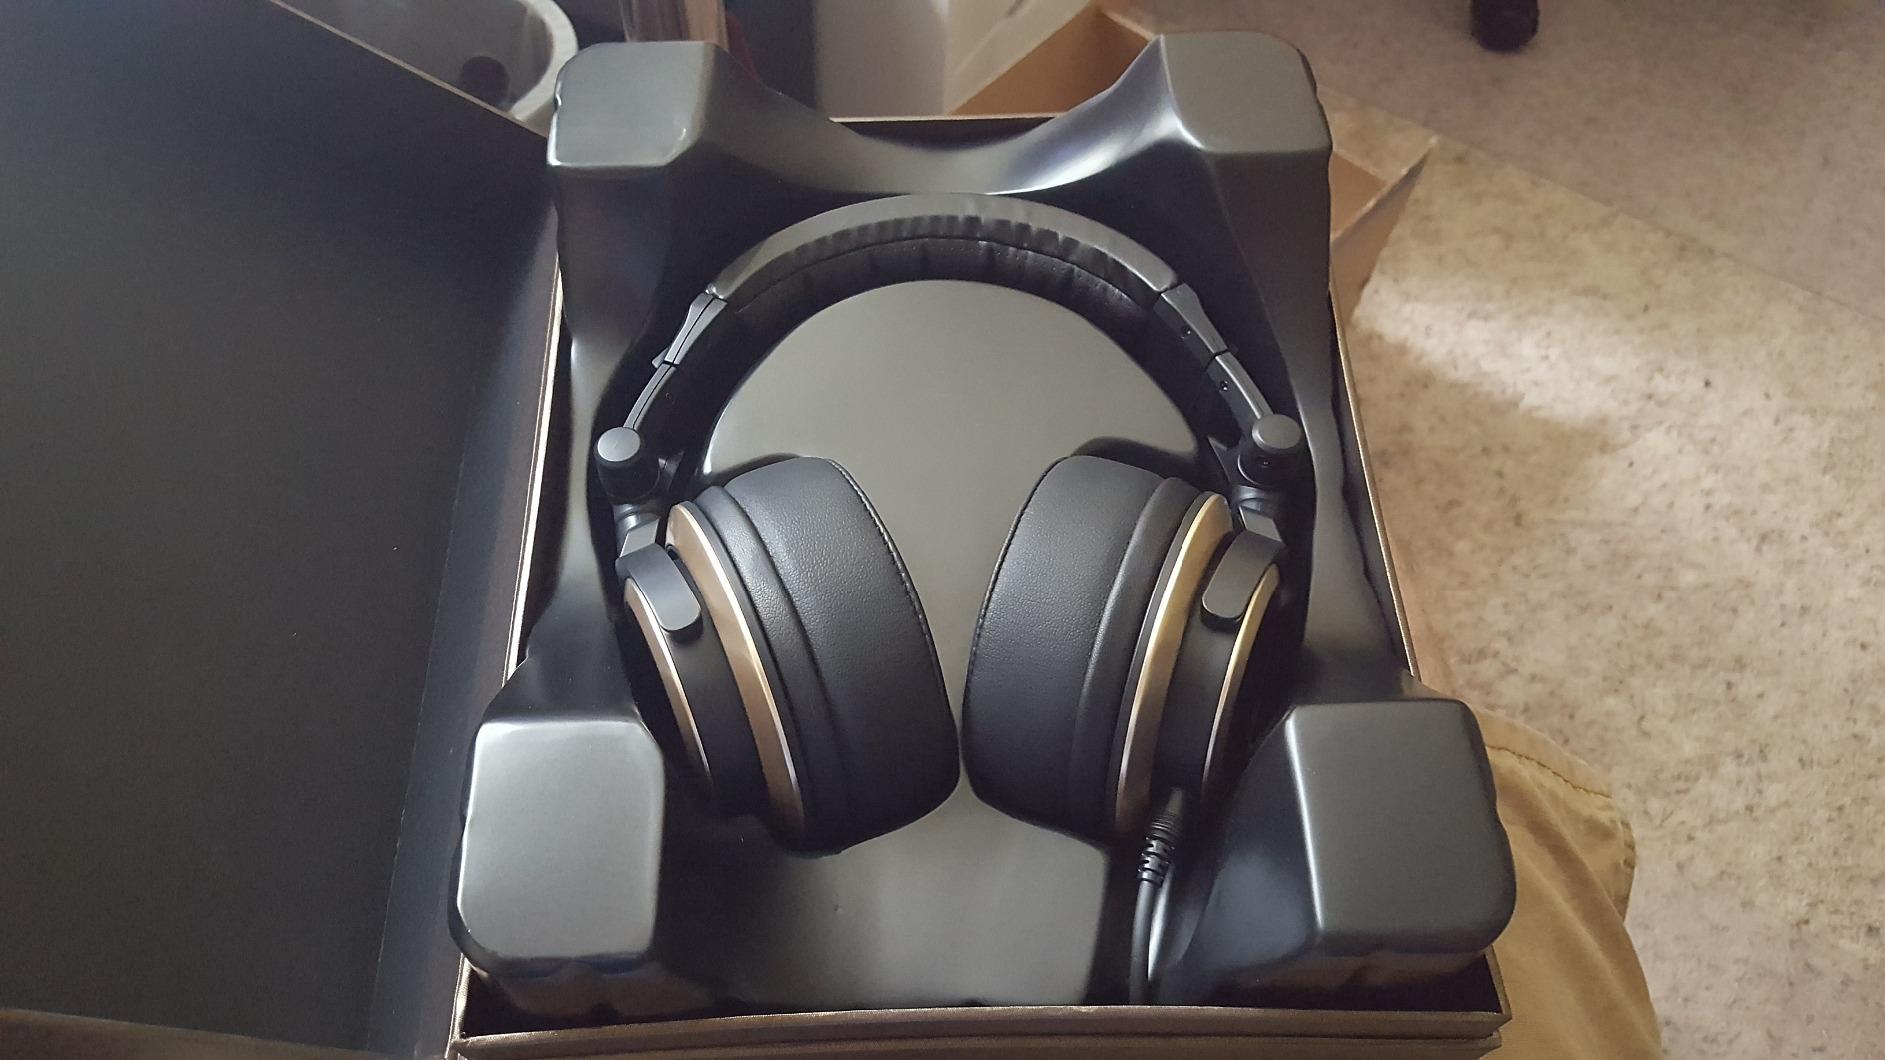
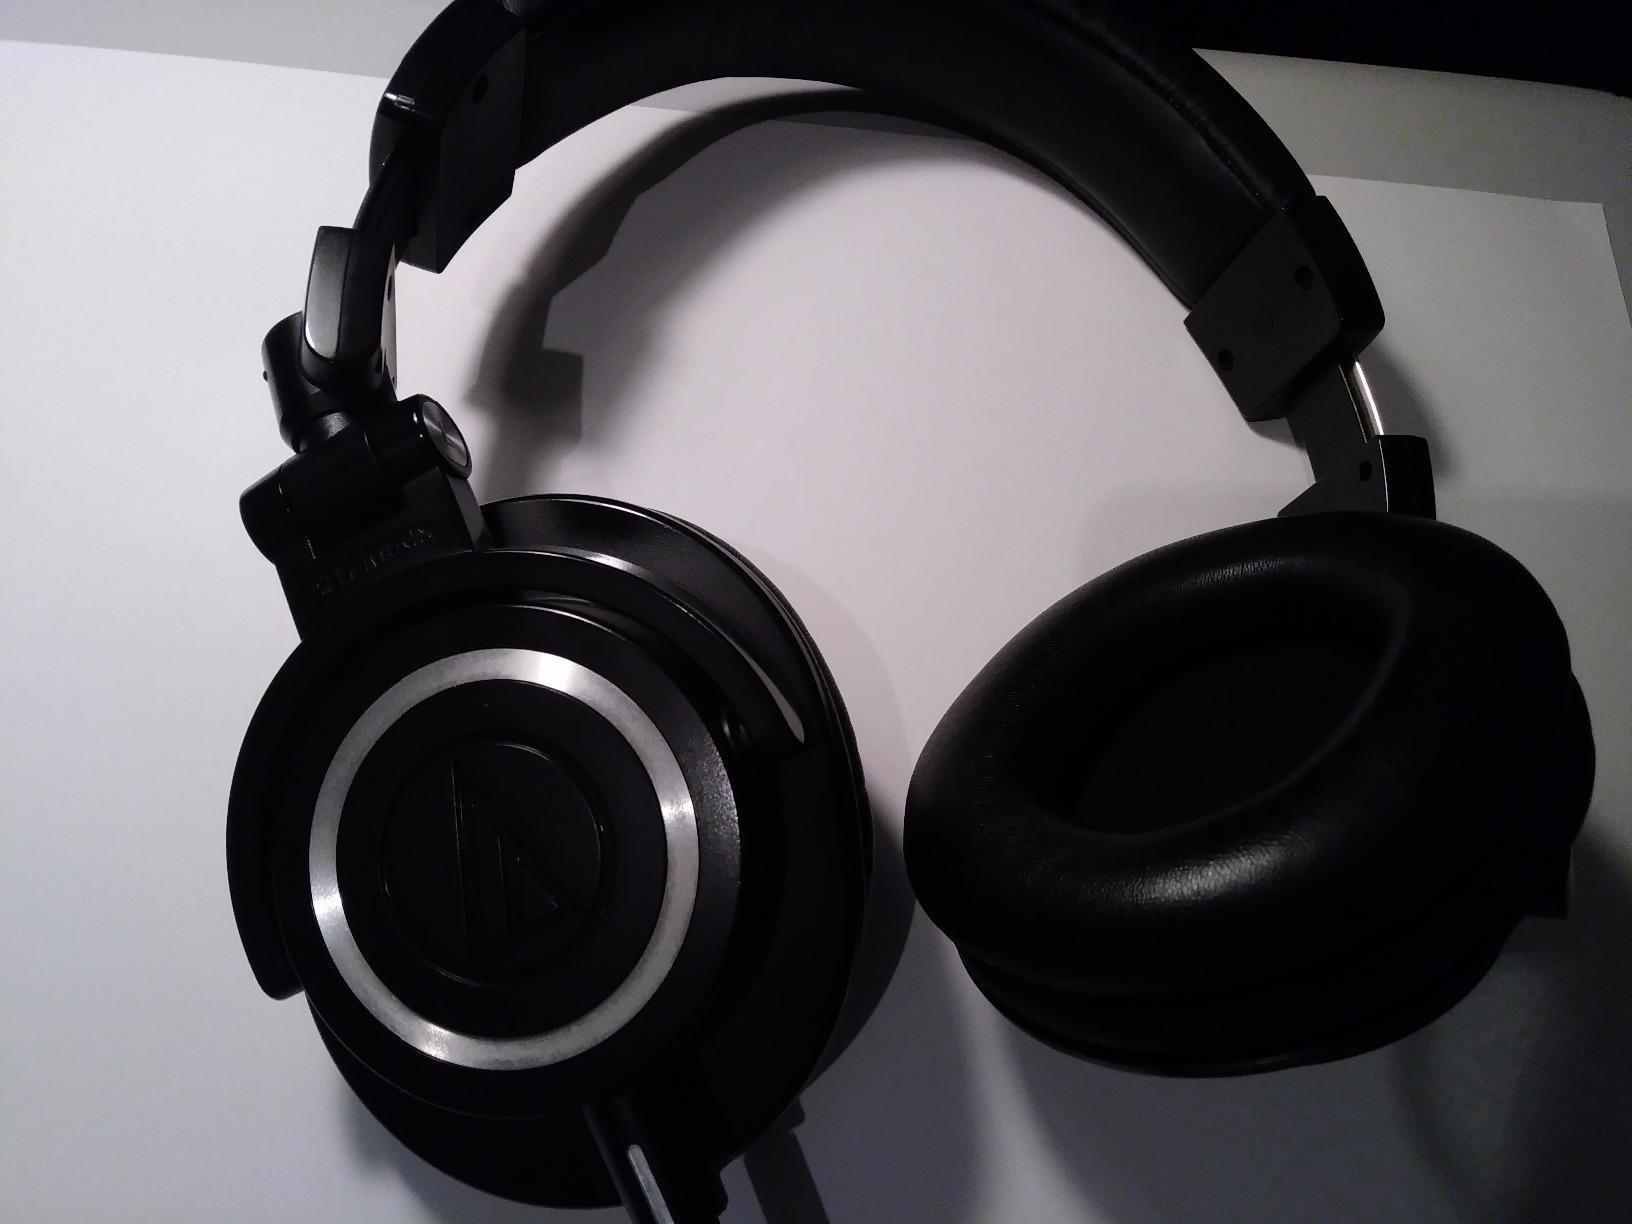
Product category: headphones
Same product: no